Chauncey Depew

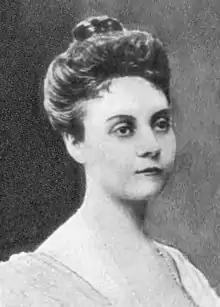
Depew's second wife, May Palmer

Depew served as a delegate-at-large to each Republican National Convention from 1888 to 1904 and was elected delegate to all following conventions, including 1928, being elected the day before he died. At the convention in 1888, Depew received 99 votes for the presidential nomination. He made presidential nominating speeches for Benjamin Harrison in 1892 and Governor Levi Morton in 1896. In 1904, he made the re-nominating speech for Vice President Charles Fairbanks.